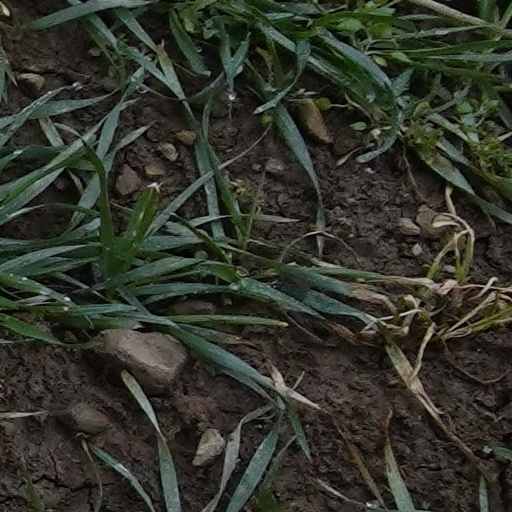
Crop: wheat